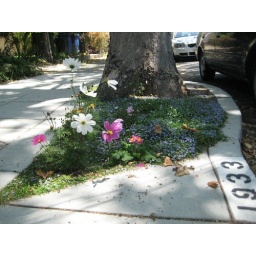
Really cute piece of sidewalk on the way to Wat Mongkolratanaram in Berkeley.